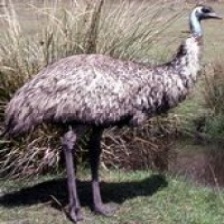
Species: EMU
Scientific name: DROMAIUS NOVAEHOLLANDIAE